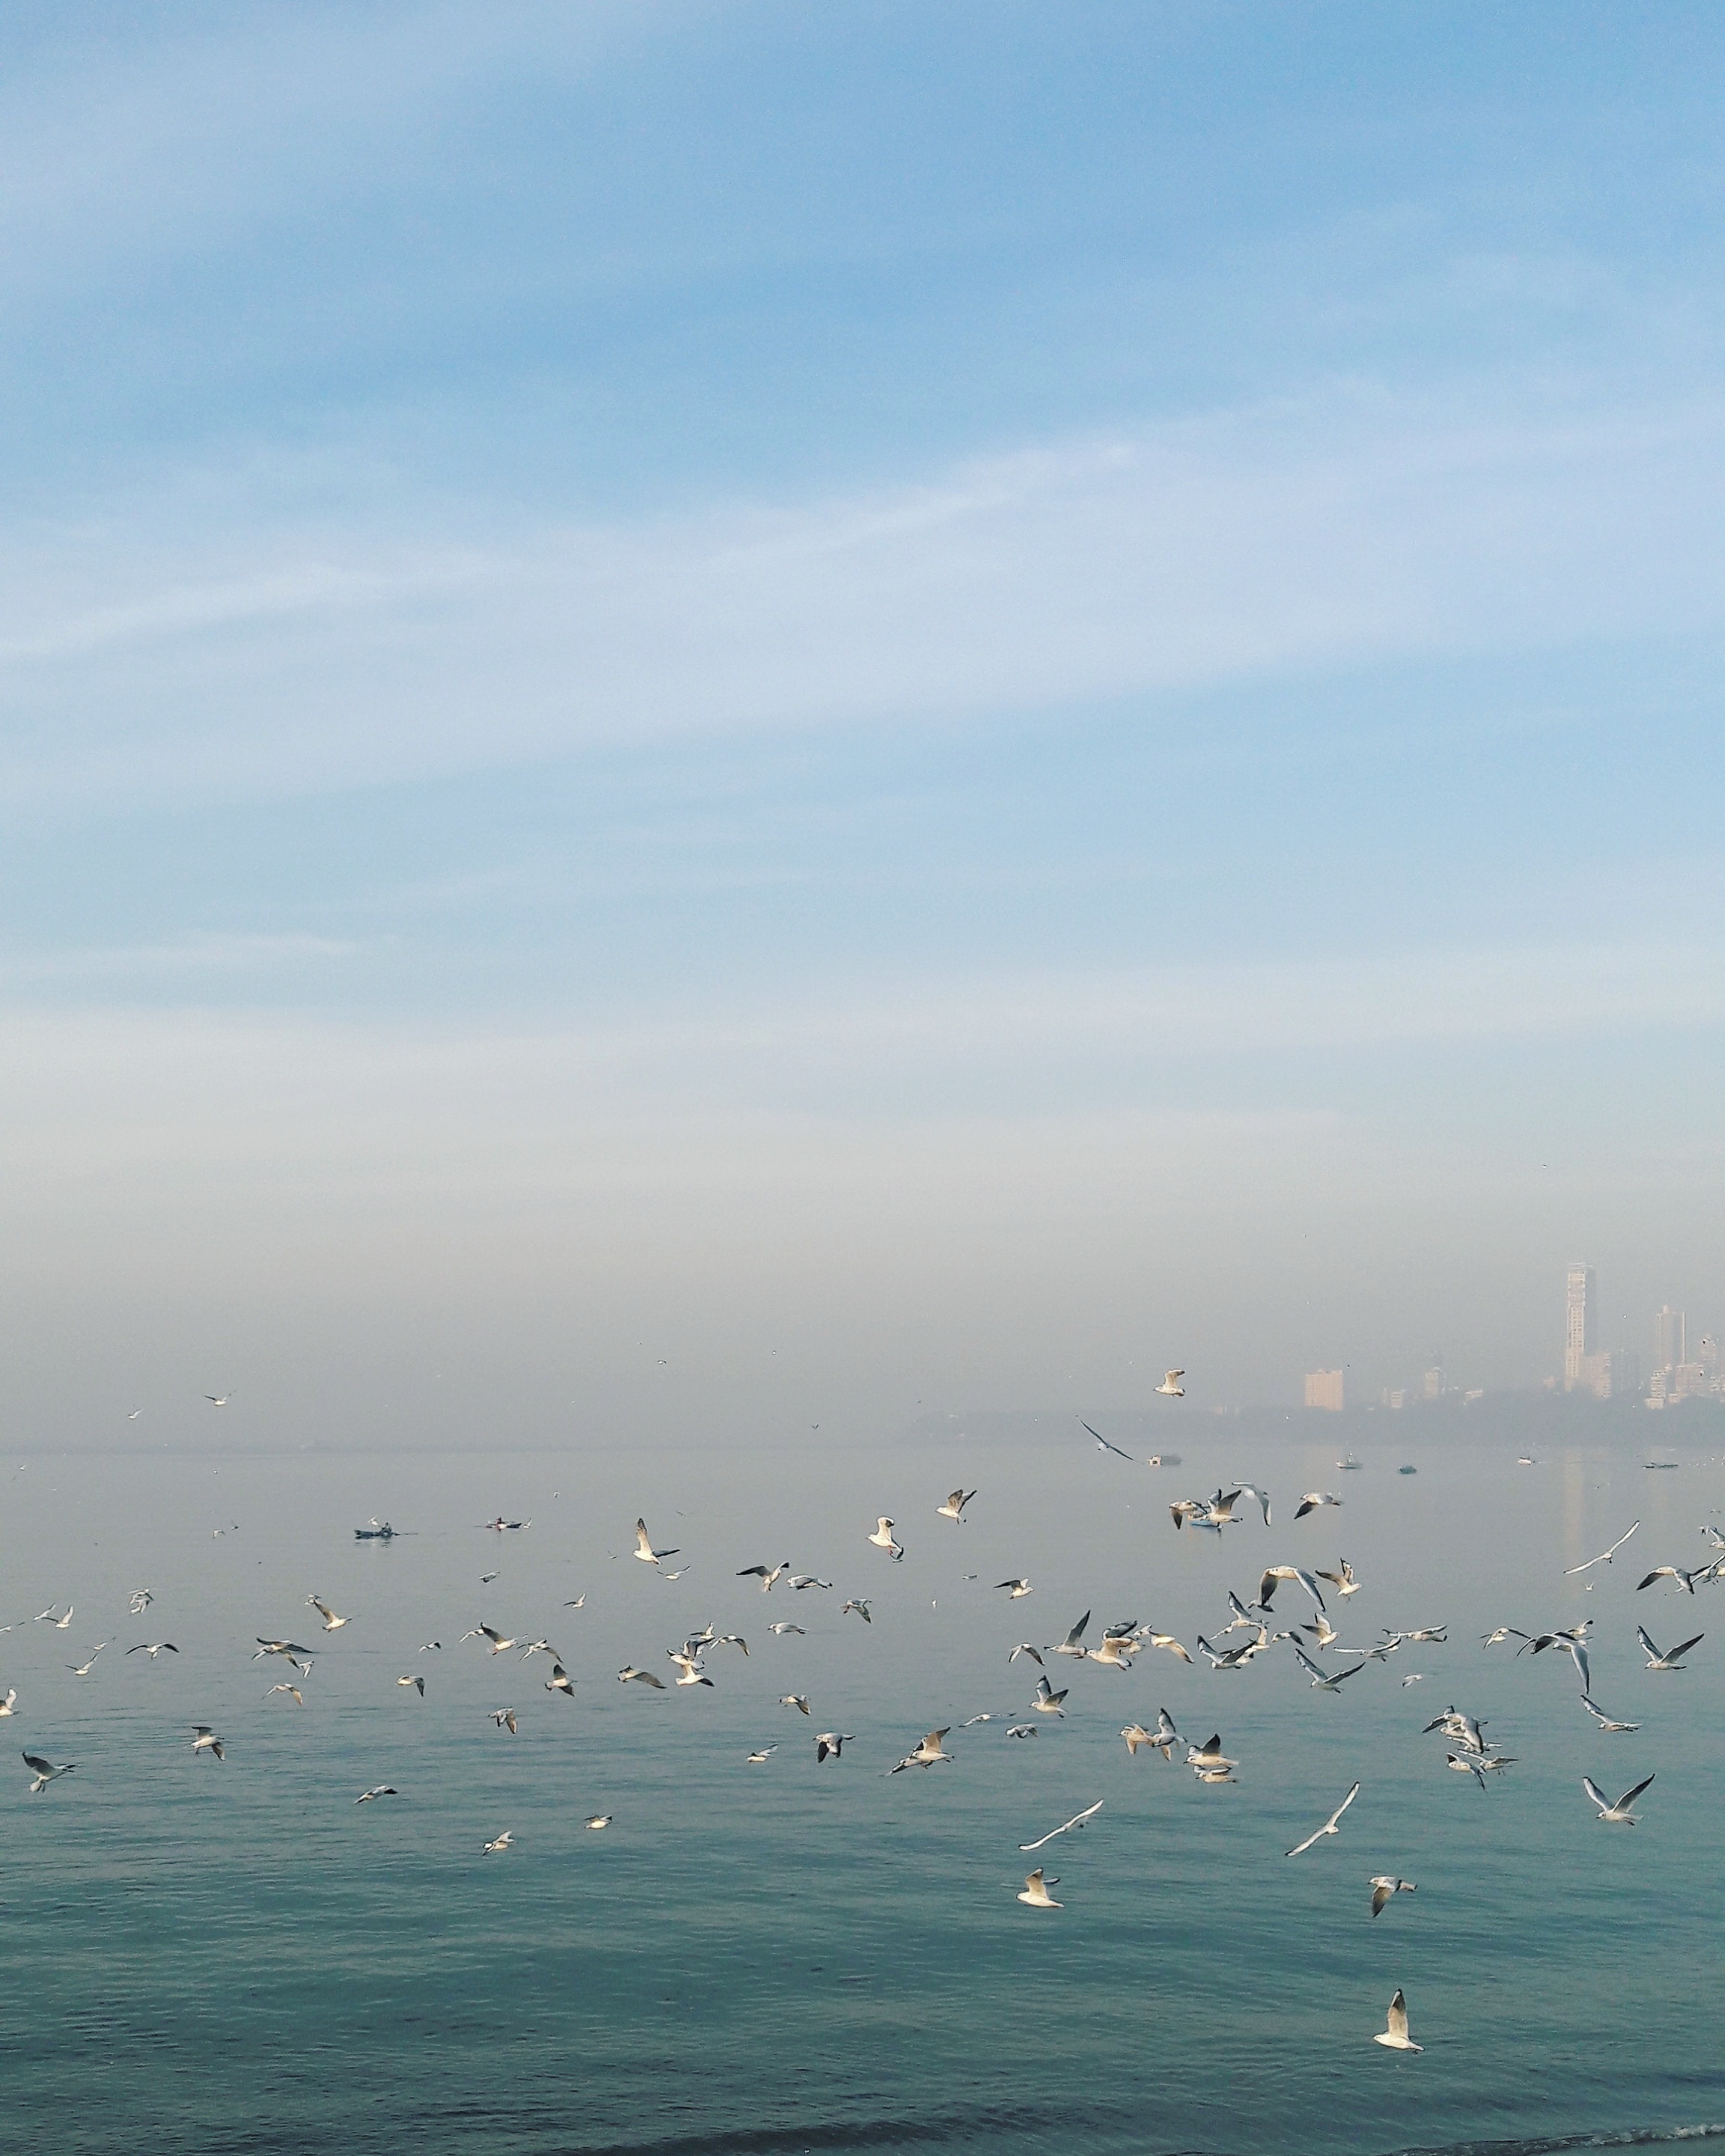
beach, sea, coast, water, ocean, horizon, bird, cloud, sky, morning, shore, wave, dawn, flock, reflection, body of water, atmospheric phenomenon, atmosphere of earth